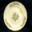
Label: plate